Saburō Sakai

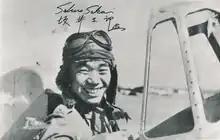
Sakai in the cockpit of a Mitsubishi A5M Type 96 fighter (Hankow airfield, China in 1939)

was a Japanese naval aviator and flying ace (""Gekitsui-O"") of the Imperial Japanese Navy during World War II. Sakai had 28 aerial victories, including shared ones, according to official Japanese records, though he and his ghostwriter Martin Caidin claimed much higher numbers.